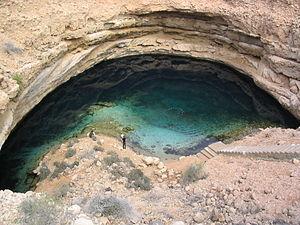
Une doline est une forme caractéristique d'érosion des calcaires en contexte karstique. La dissolution des calcaires de surface conduit à la formation de dépressions circulaires mesurant de quelques mètres à plusieurs centaines de mètres de diamètre. Leur fond est souvent occupé par des argiles de décalcification ou terra rossa, fertiles et plus ou moins imperméables. La rétention locale d'eau qu'elle permet les rend propices au développement d'un microclimat spécifique et d'une riche végétation, qui contraste avec le plateau calcaire environnant, leur conférant une fonction d'habitat et éventuellement de refuge naturel pour de nombreuses espèces.